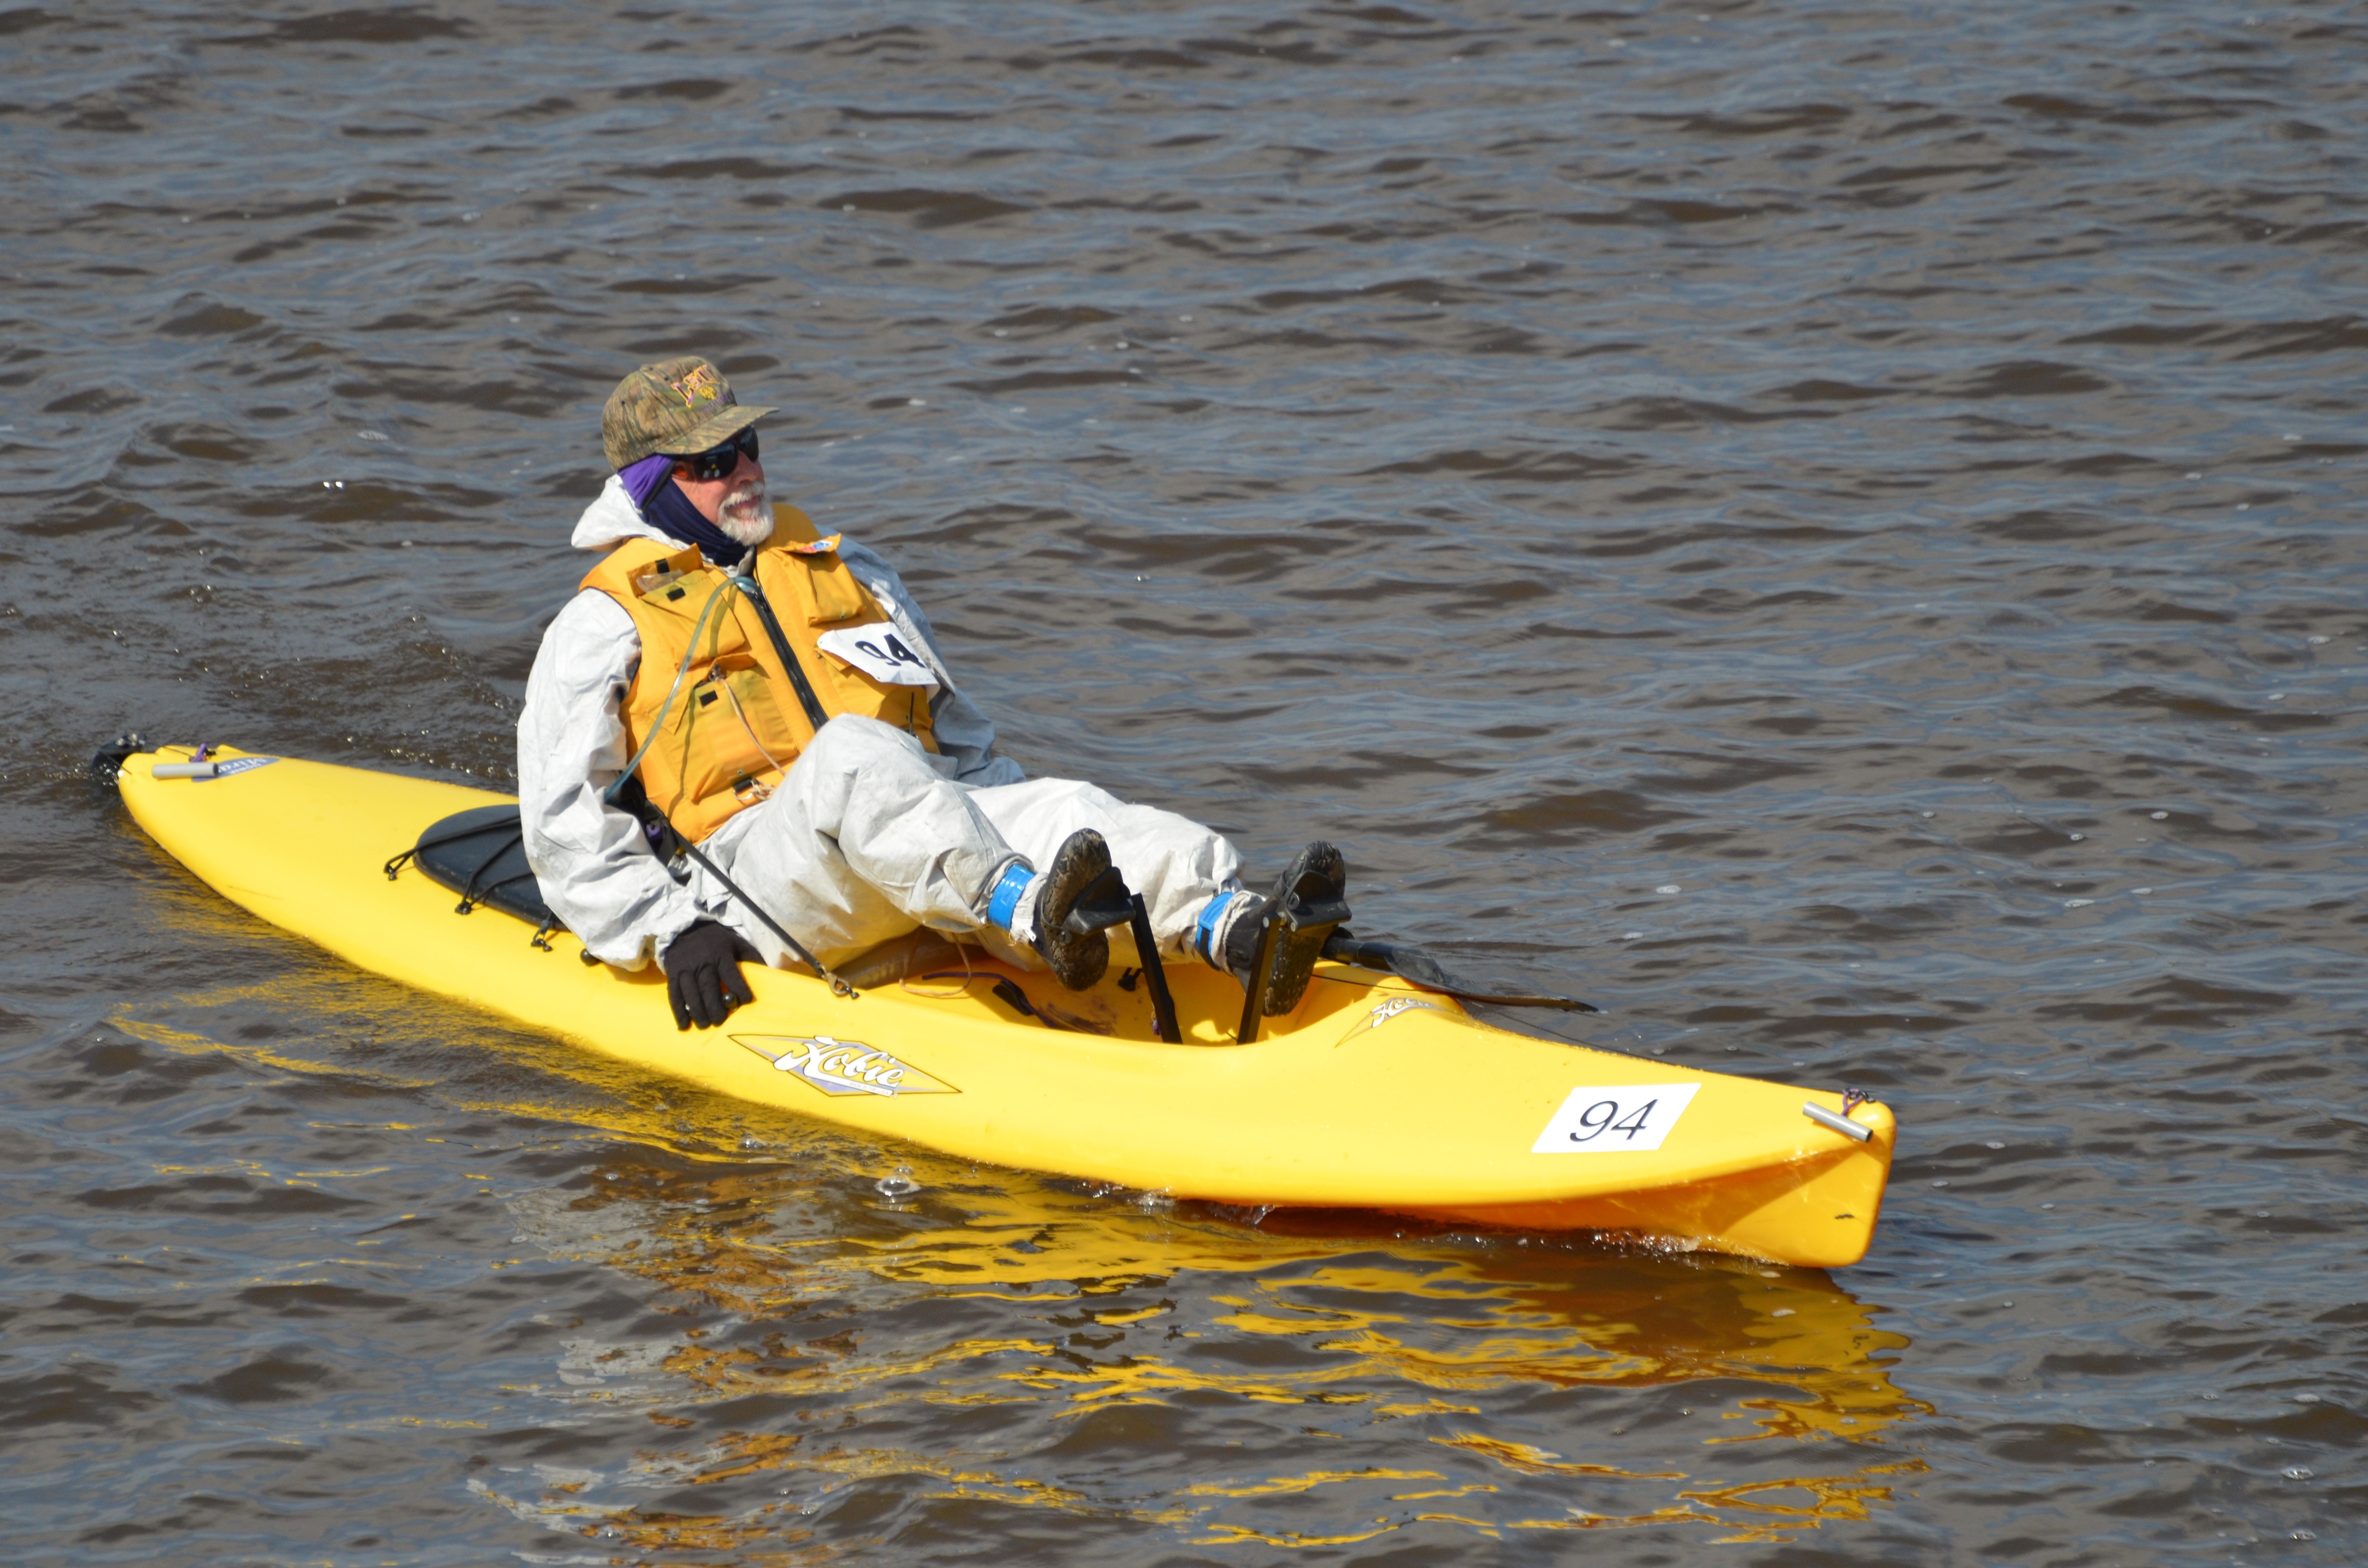
man, boat, adventure, canoe, paddle, vehicle, yellow, extreme sport, kayak, sports equipment, boating, kayaking, watercraft, canoeing, rafting, sea kayak, watercraft rowing, canoe sprint